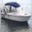
Label: ship